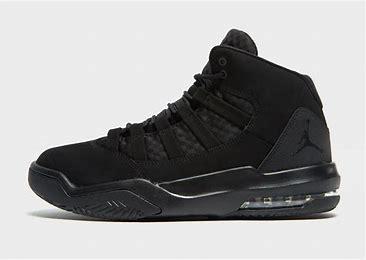
Brand: Jordan
Model: Max Aura 2